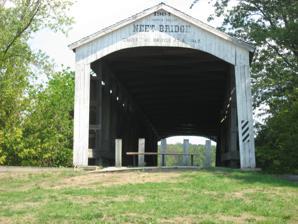
Building: Neet Covered Bridge
Country: United States of America
Year built: 1904
Place in Indiana listed on National Register of Historic Places Neet Covered Bridge Western Portal Coordinates 39°42′6.2″N 87°11′52.75″W / 39.701722°N 87.1979861°W / 39.701722; -87.1979861 Crosses Little Raccoon Creek Locale Parke , Indiana , United States Official name Neet Covered Bridge Other name(s) Dietrich Bridge Named for Joseph W. Neet or Robert E. Detrich Maintained by Parke County WGCB Number 14-61-18 Characteristics Design National Register of Historic Places Total length 144 ft (44 m)126ft +9ft overhangs on each end Width 16 ft (4.9 m) Height 14 ft (4.3 m) History Constructed by J. J. Daniels Built 1904 U.S. National Register of Historic Places MPS Parke County Covered Bridges TR NRHP reference No. 78000405 Added to NRHP Dec 22, 1978 Location The Neet Covered Bridge is a Burr Arch single span structure that was built by Joseph J. Daniels in 1904 over Little Raccoon Creek southwest of Rockville, Indiana . It was added to the National Register of Historic Places in 1978. History This was the last bridge contracted by Joseph J. Daniels, he was 78 at the time, though he may have been the builder of the Roseville-Coxville Covered Bridge built 6 years later that had been contracted by J.P. Van Fossen. He would have been 84 years old by this time. The 1908 Atlas of Parke County doesn't show any property near the bridge being owned by anyone in the Neet family while Enoch Shrigley referred to it as the Joe Neet Bridge. Joseph W. Neet had been born in 1862 and owned 176 acres in section 33, the bridge is on the west side of section 33. George M. Neet, born in 1869, rented 20 acres north of the bridge. Robert E. Detrich later owned property at the bridge through 1959 and by 1990 owned 40 acres further from the bridge which is listed as Detrich Tree Farm. The Central Indiana Railroad crossed Little Raccoon Creek just north of the bridge. On March 25, 1989 Rockville Boy Scout Troop 469 repainted the bridge with 4 gallons of paint. A note on the bridge credits Ted Gahimer, Bruce Girdler, Matt Garrett, and Shawn Taylor as the painters. As of 2010 the bridge and area around it were being maintained by neighbors Bob Lowdermilk and John Tilton. See also List of Registered Historic Places in Indiana Parke County Covered Bridges Parke County Covered Bridge Festival References